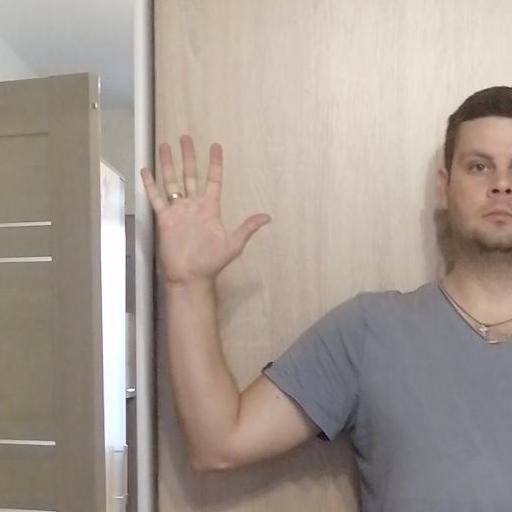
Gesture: palm